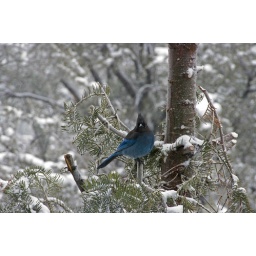
our pet bird in big bear